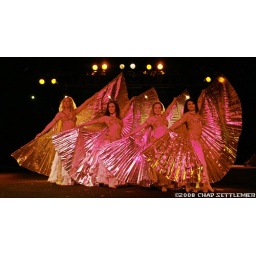
Belly Dancers in shiny costumes with a lot of red stage lighting.